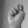
ASL letter: N